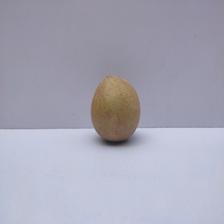
Size: Medium